Gosforth

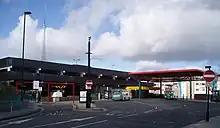
A 1980s multi-storey car park with a large tarmac bus area and light railway station. Two buses can be seen in the station. A red coloured roof is over a section of the bus and metro station and the metro station has its own roof coloured in cadmium yellow.

Gosforth High Street has been home to local shops for over a hundred years. Shops on the High Street include a branch of Boots, Thorpes (a well established local hardware store), estate agents, hairdressers and banks, among many others. In 1979 the Gosforth Shopping Centre opened on the High Street and connects to Gosforth Central Park; shops here include a Sainsbury's and a WHSmith. There is also a branch of Virgin Money and a Cancer Research charity shop. The park was created on the site of a former nursery for £10,000 and opened on 6 August 1932. A theatre stood on part of the site of the Gosforth Shopping Centre. The stage faced the park and a huge door could be opened to entertain an outdoor audience. The theatre was damaged in a fire shortly before the Shopping Centre was built.